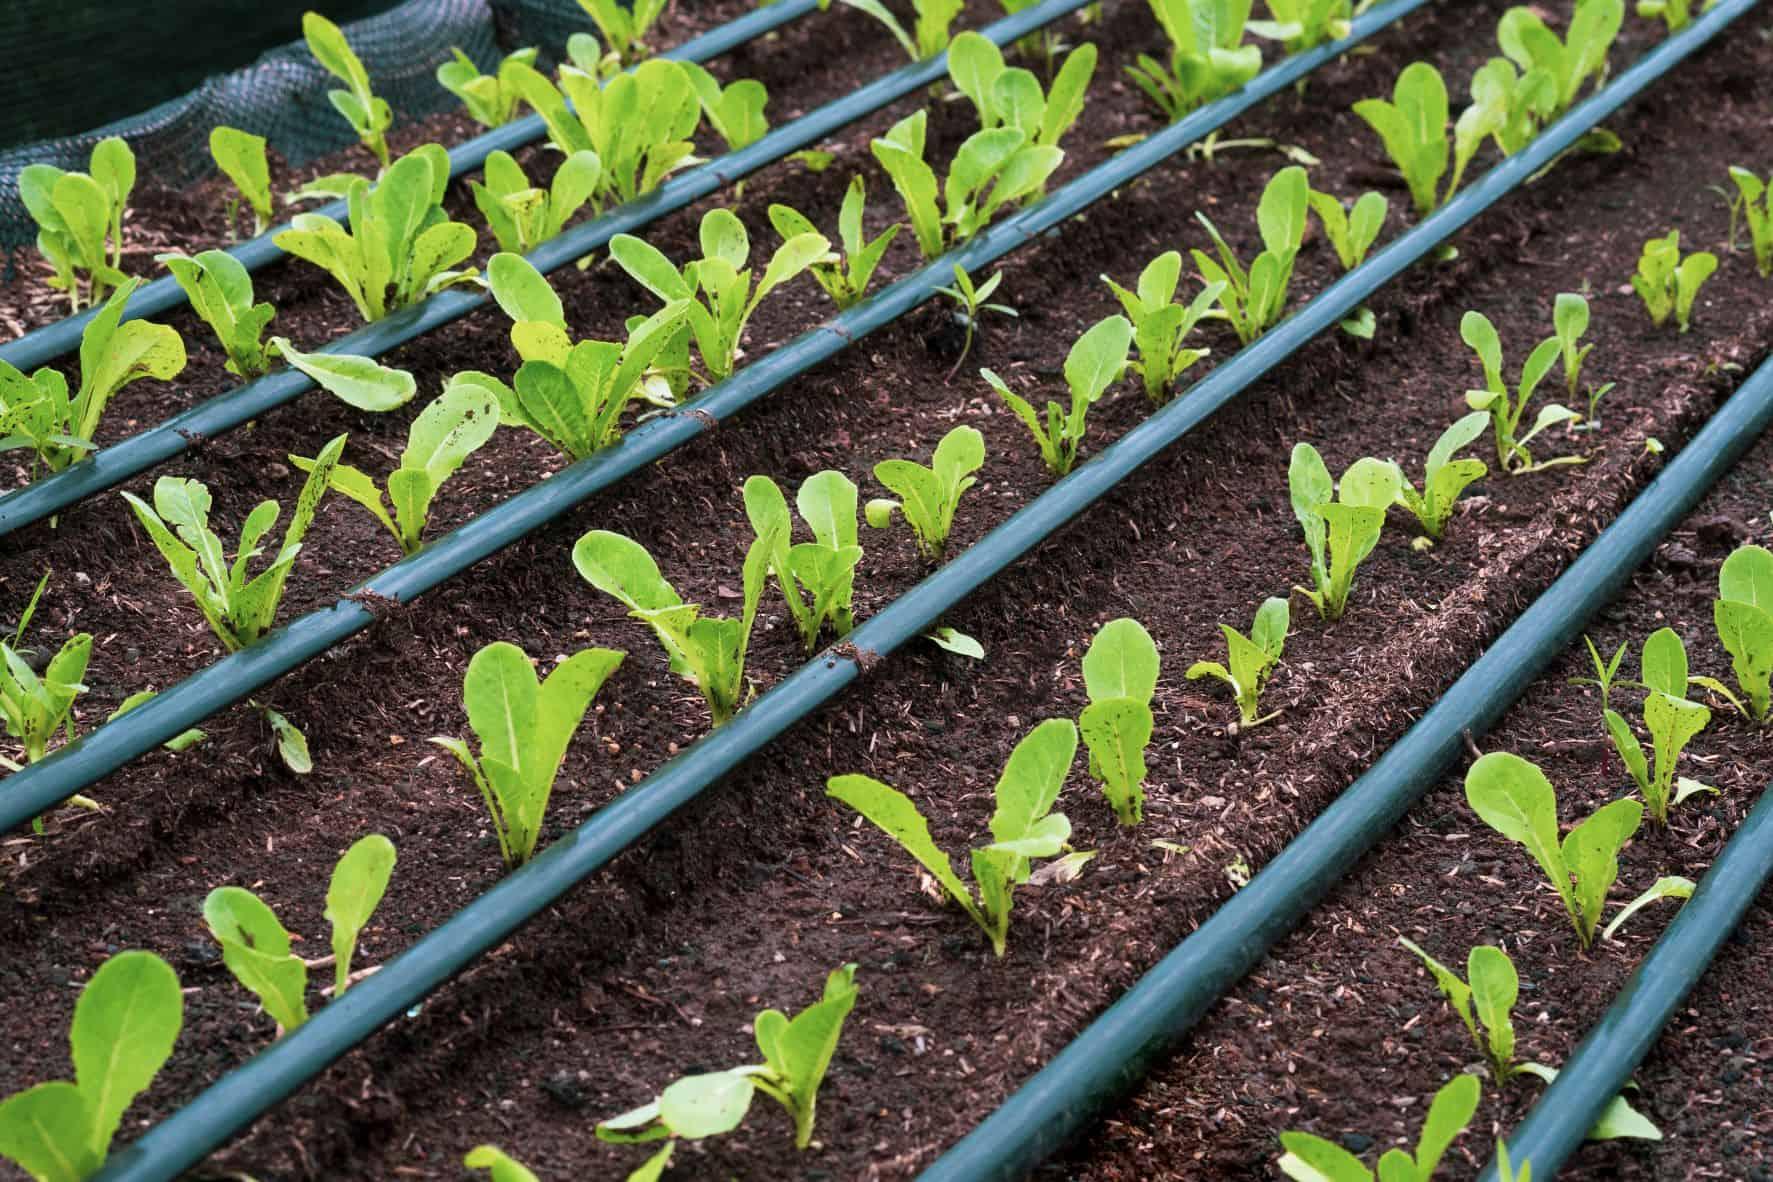
Mimea iliyokua na kustawi vizuri yenye rangi ya kijani kibichi, iliyooteshwa kwa kutumia njia na mfumo wa kilimo cha kisasa na cha kitaalamu cha kuotesha mbegu, njia hiyo ya kilimo ni nzuri inamwezesha mkulima kuweza kuchagua mbegu bora, itakayompatia manufaa makubwa hapo baadae.